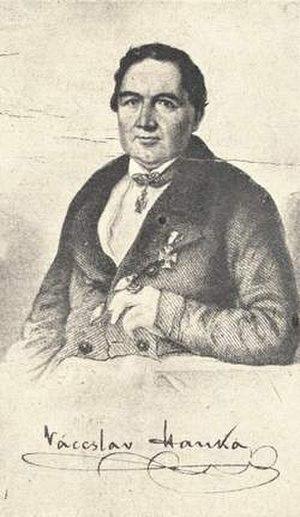
Václav Jan Křtitel Tomášek est un compositeur, pianiste et pédagogue bohémien, né le 17 avril 1774 à Skutsch et mort le 3 avril 1850 à Prague.
La littérature tchèque regroupe l'ensemble des œuvres littéraires répondant à l'un des trois critères suivants :